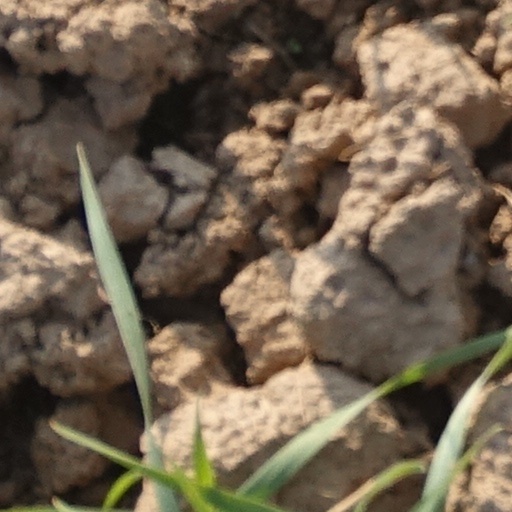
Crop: wheat